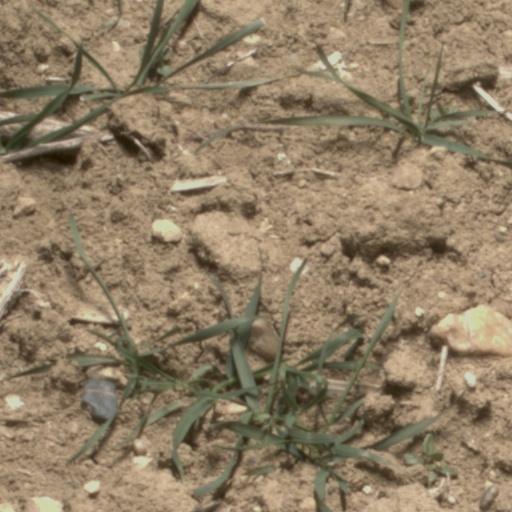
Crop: wheat